Dakar

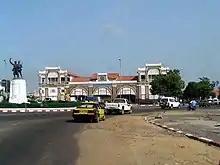
Dakar Central Station

Dakar is located on the Cap-Vert peninsula on the Atlantic coast and is the westernmost city on the African mainland.